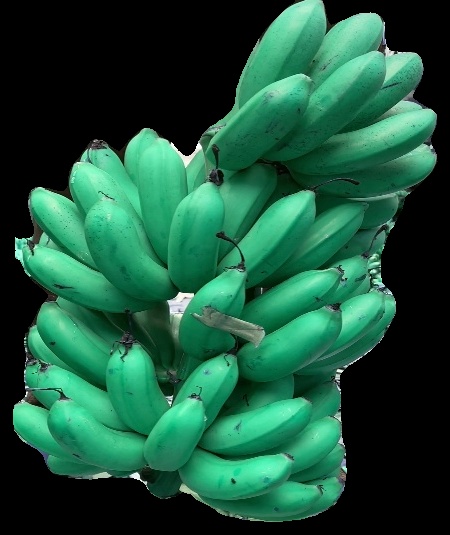
Variety: rasbale
Grade: grade1